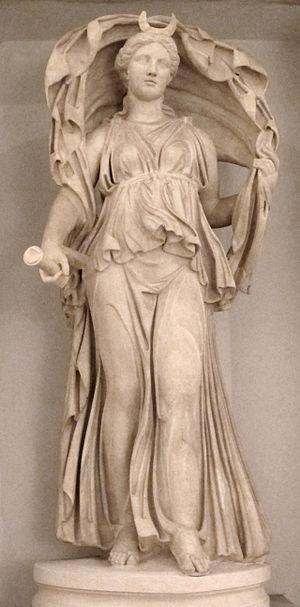
Dans la mythologie grecque, Séléné est la déesse de la Lune. Elle est la fille des Titans Hypérion et Théia, et a pour adelphes Hélios et Éos. Elle est souvent assimilée à Artémis, même si elle personnifie plutôt l'astre lunaire lui-même, de la même manière que son frère, Hélios, est assimilé à Apollon. Elle forme avec Artémis et Hécate une triade — Séléné représente la pleine lune, Artémis le croissant de lune, et Hécate la nouvelle lune. Son équivalent romain par syncrétisme est Luna.